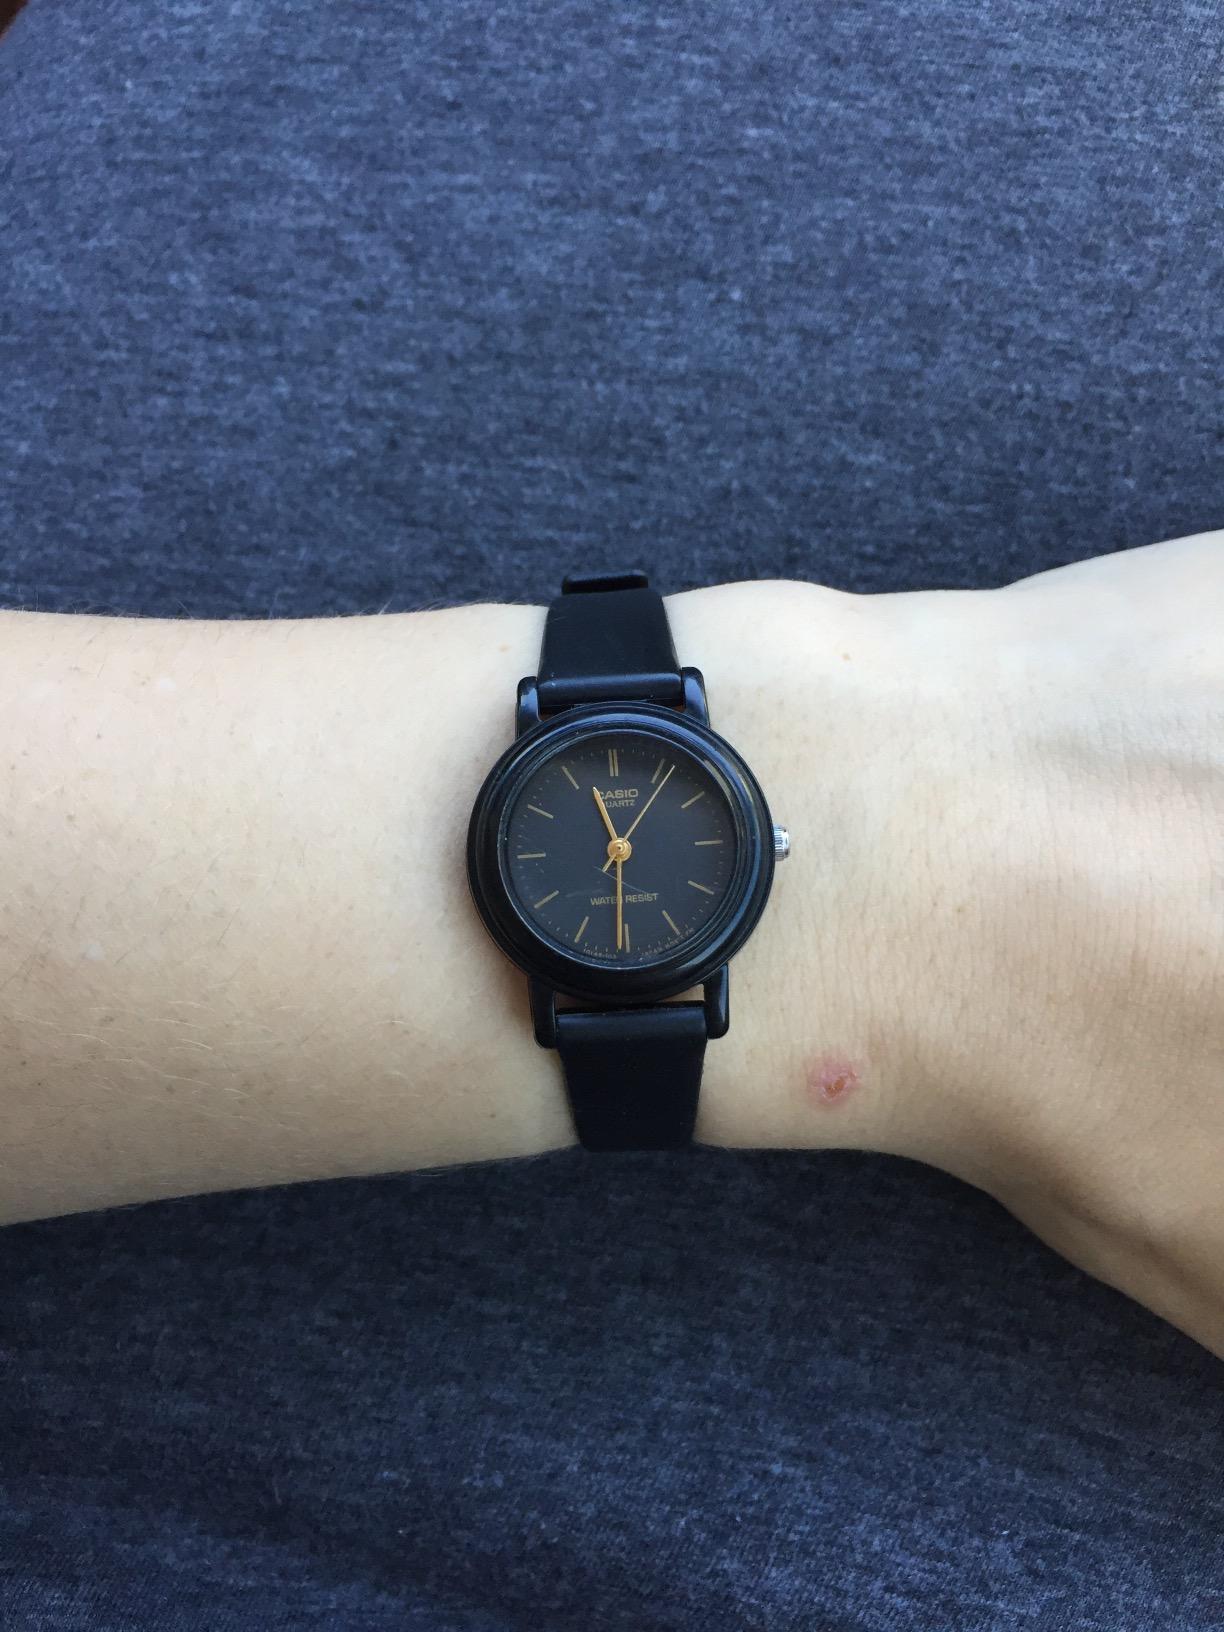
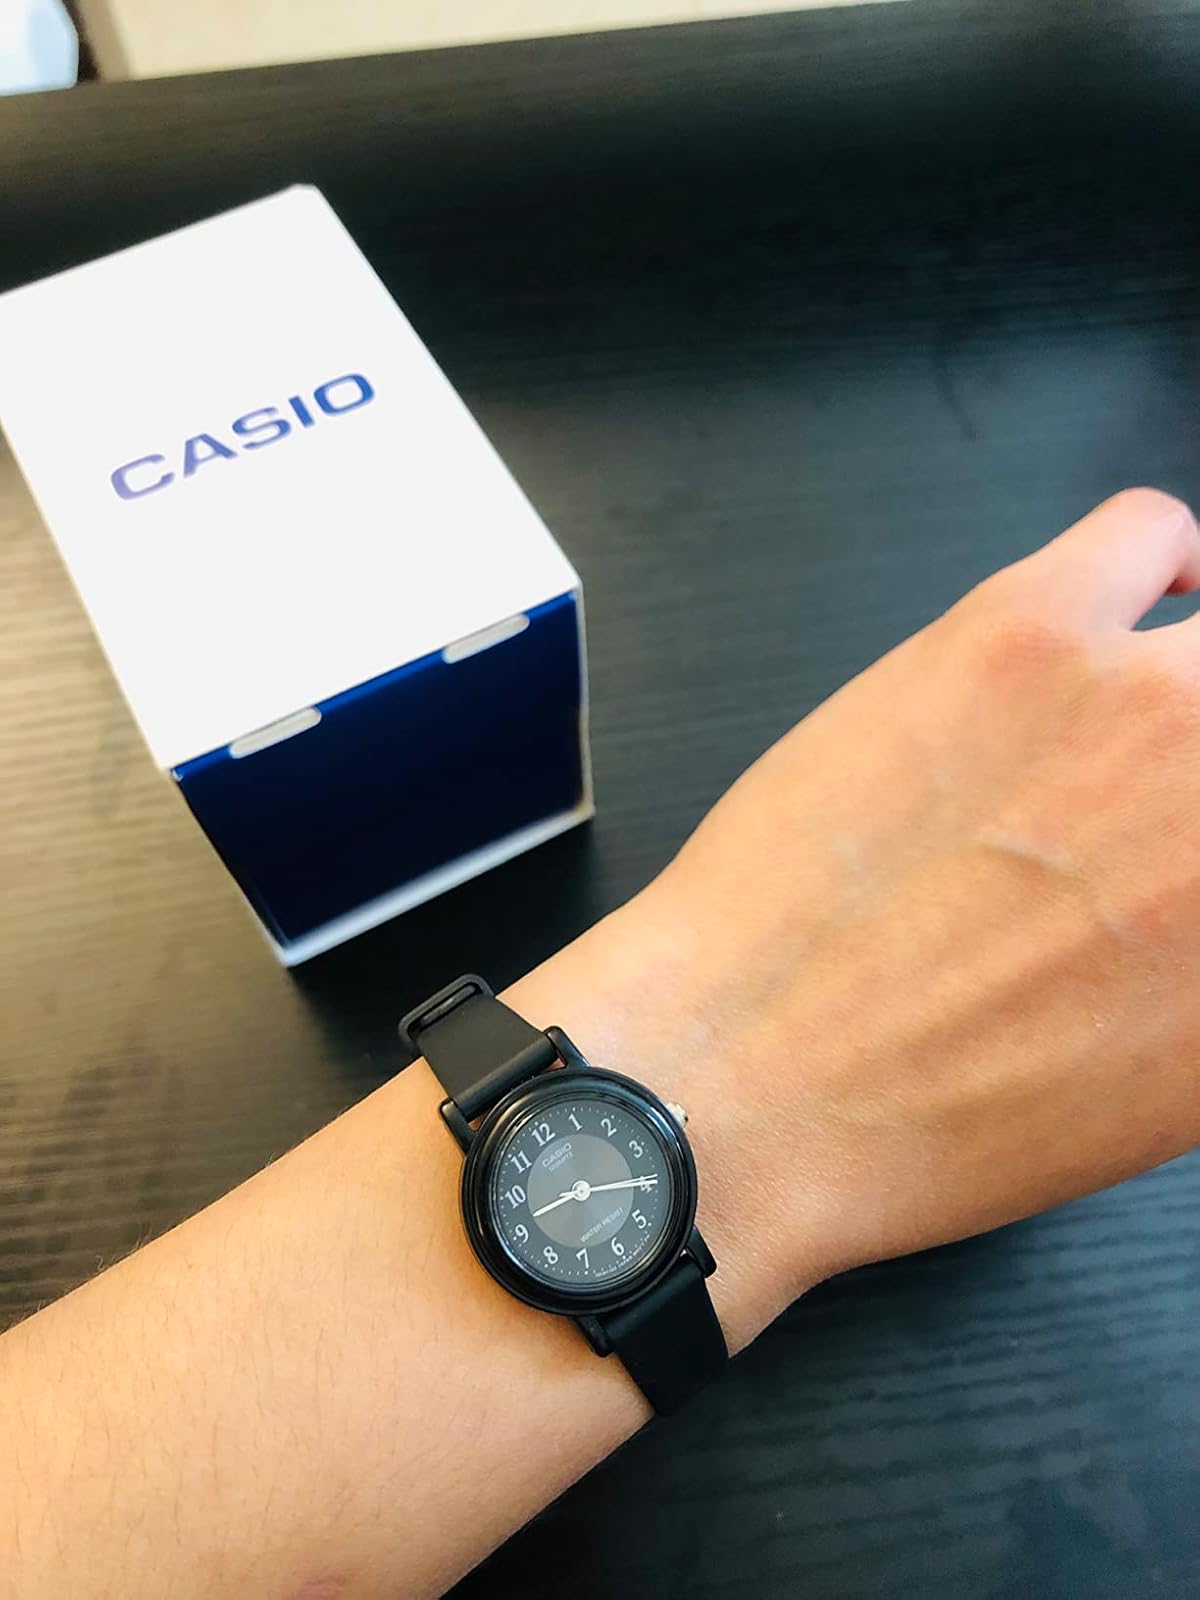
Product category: accessories_watch
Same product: no